2019 Columbus, Mississippi, tornado

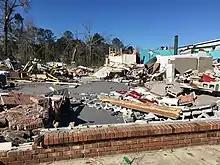
EF3 damage to a retail building where the single fatality occurred

The enhancer risk outlined in the Day 2 convective outlook was made smaller, no longer covering much of the Midwestern United States. The risk did still cover parts of Arkansas and Mississippi; a later update of the Day 2 outlook expanded the enhanced risk downward and upward, reaching into Tennessee and down into Central Mississippi. The Day 1 convective outlook, outlined on the morning of February 23, saw the initial removal of the enhanced risk area, being replaced with a "slight", level 2-out-of-5 risk for portions of Mississippi, Louisiana and Arkansas. Five hours later, the SPC upgraded the sight risk to a "moderate", level 4-out-of-5 risk, driven by a 15% risk of a tornado happening within 25 miles of a given point, known as a "hatched" risk. Late in the day, Columbus was included in the moderate risk area.